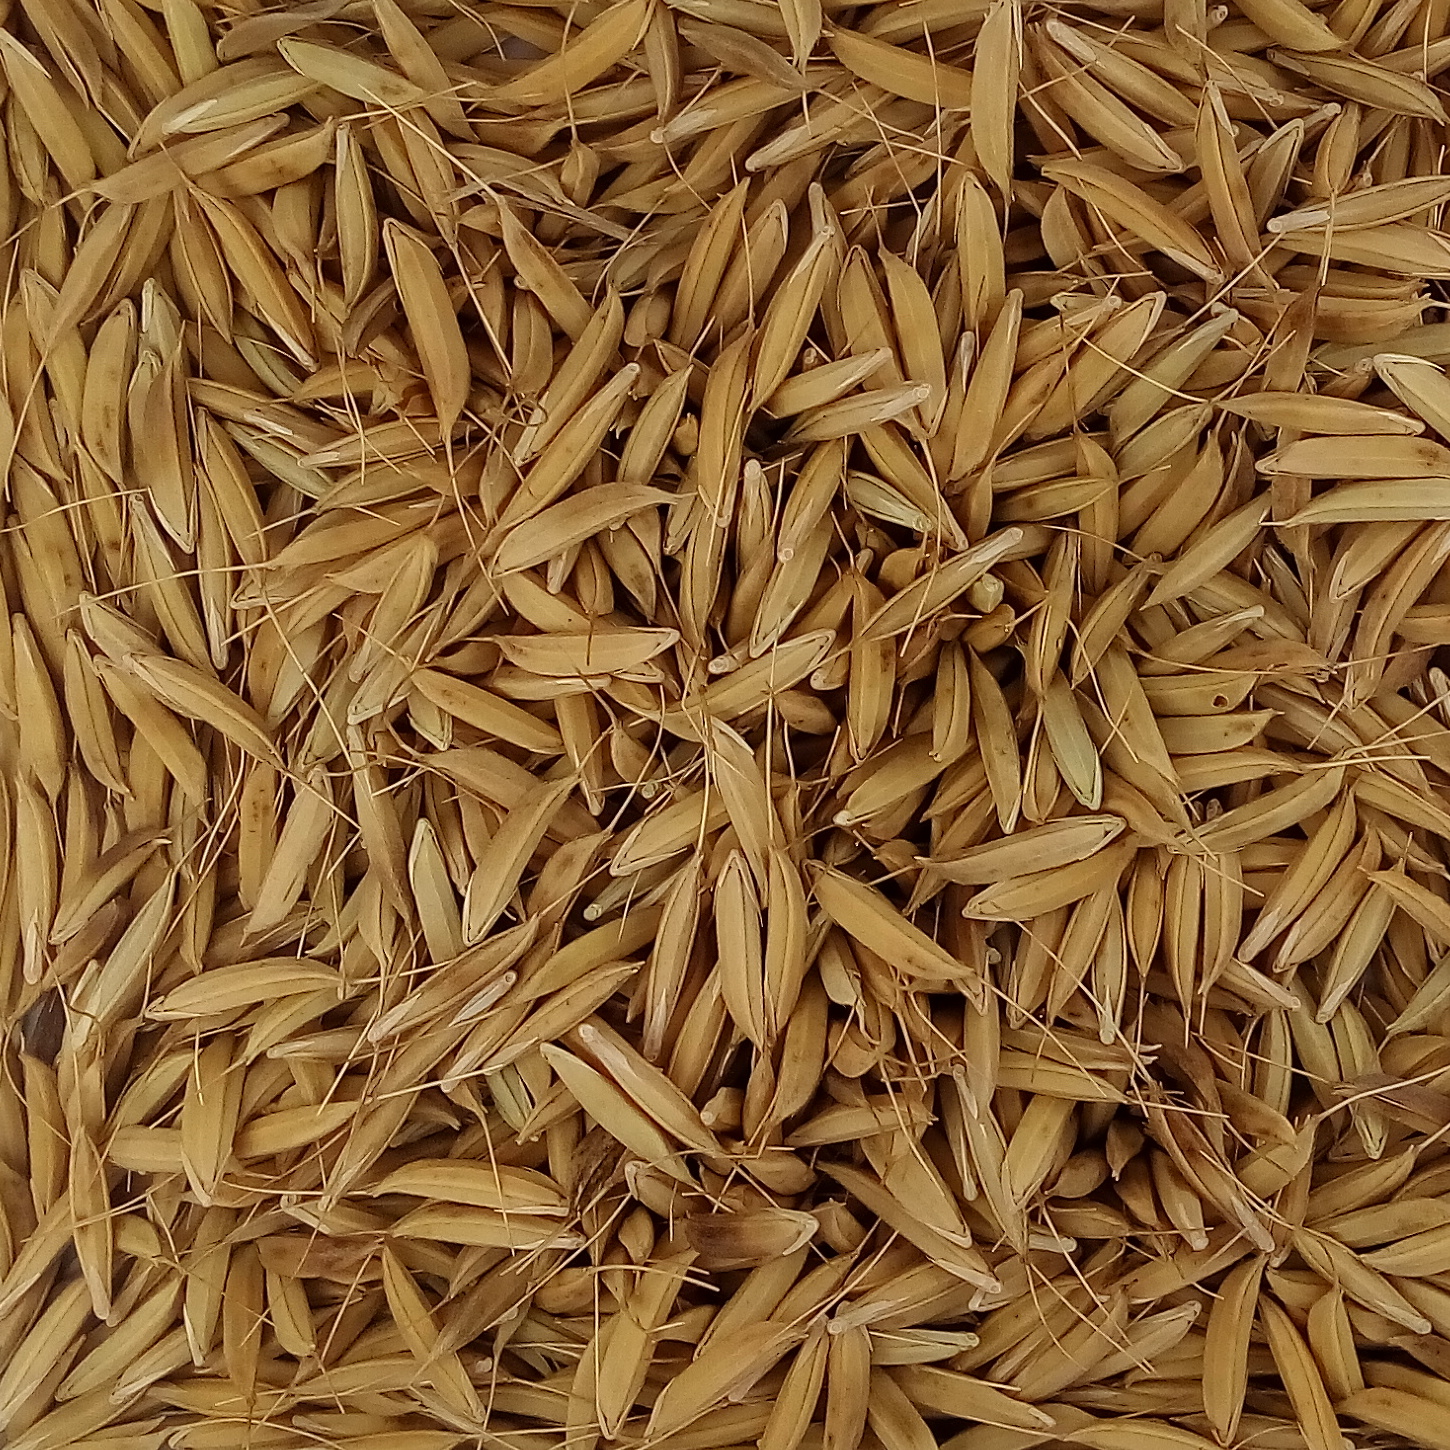
Rice seed variety: CSR_30